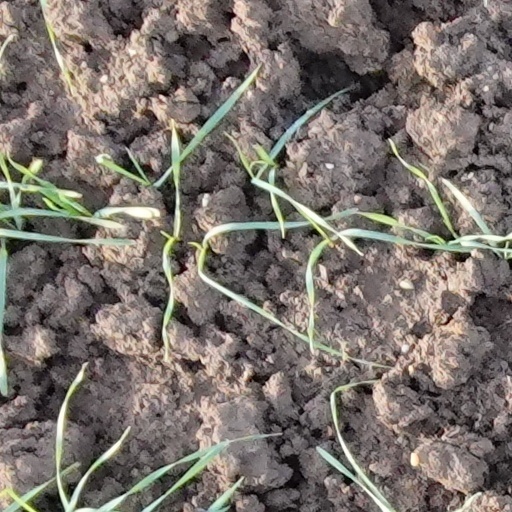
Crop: wheat